St. Thomas Seminary (Denver)

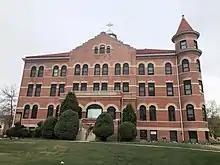
St. Thomas Seminary building

The St. Thomas Seminary in southeast Denver, Colorado, United States was owned by the Vincentian order until it closed in 1995 due to falling enrollment.